Bajna, Hungary

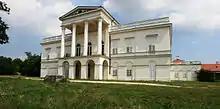
Sándor-Metternich Mansion

Bajna is a village in Komárom-Esztergom county, Hungary. Its main attraction is the Sándor-Metternich mansion.